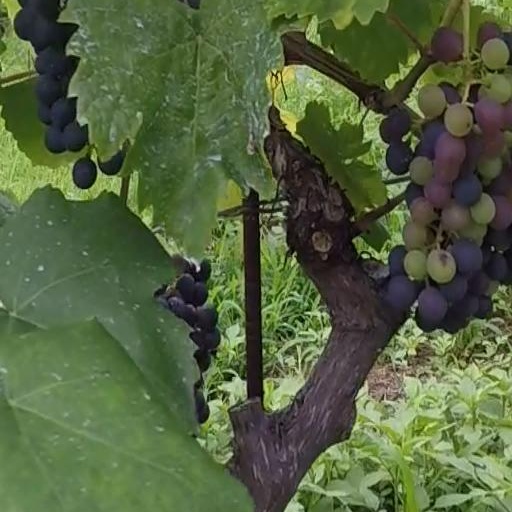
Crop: grape